CMLL World Welterweight Championship

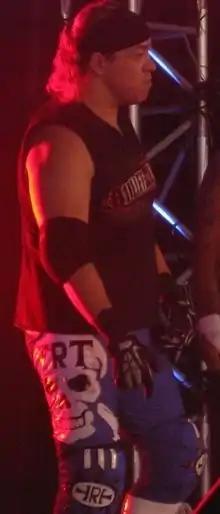
Wrestler Rey Bucanero on his way to the ring for a match.

In 1996 CMLL decided not to acknowledge that La Pantera had lost the CMLL World Welterweight Championship during a tour of Japan, declaring the title vacant instead. They held a 16-man tournament from May 7 to May 21, 1996, to crown a new champion. In the finals Máscara Mágica defeated El Felino to become the seventh champion.